Petrônio Gontijo

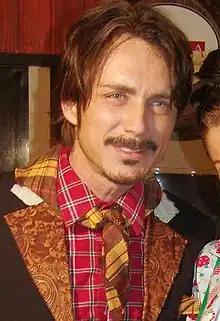

Petrônio Gontijo de Alvarenga (born July 5, 1968) is a Brazilian actor. He has appeared in numerous television series, films, and theater productions throughout his career.